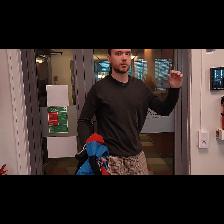
Label: Human